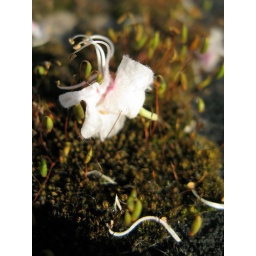
An individual blossom from a horse chestnut candle has landed in a patch of moss.